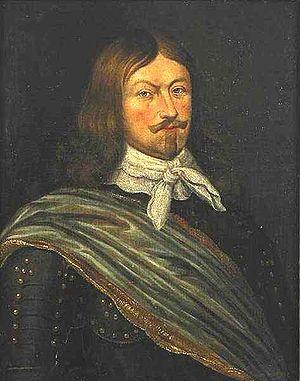
Mistelbach est une ville autrichienne d’un peu plus de 11 000 habitants située dans le district de Mistelbach, dans le Weinviertel, en Basse-Autriche.